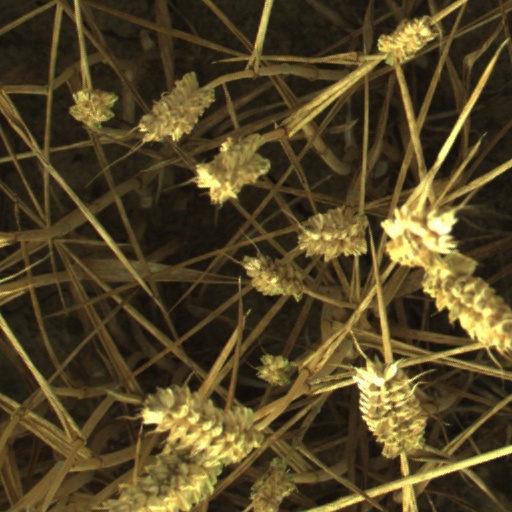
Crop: wheat